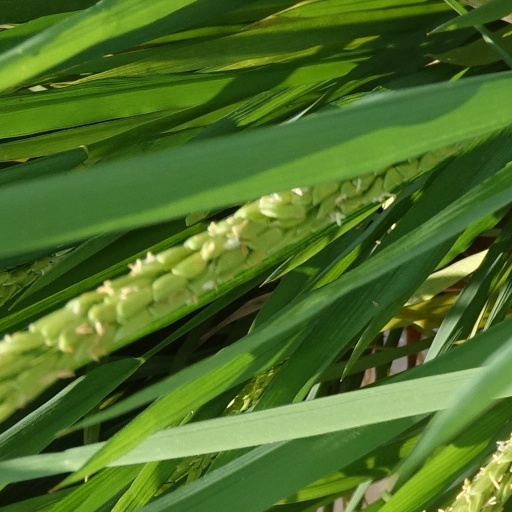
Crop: rice